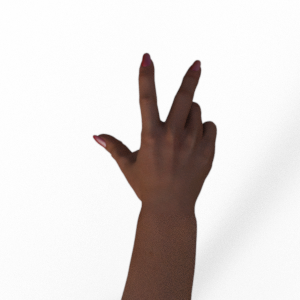
Label: scissors